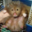
Label: hamster